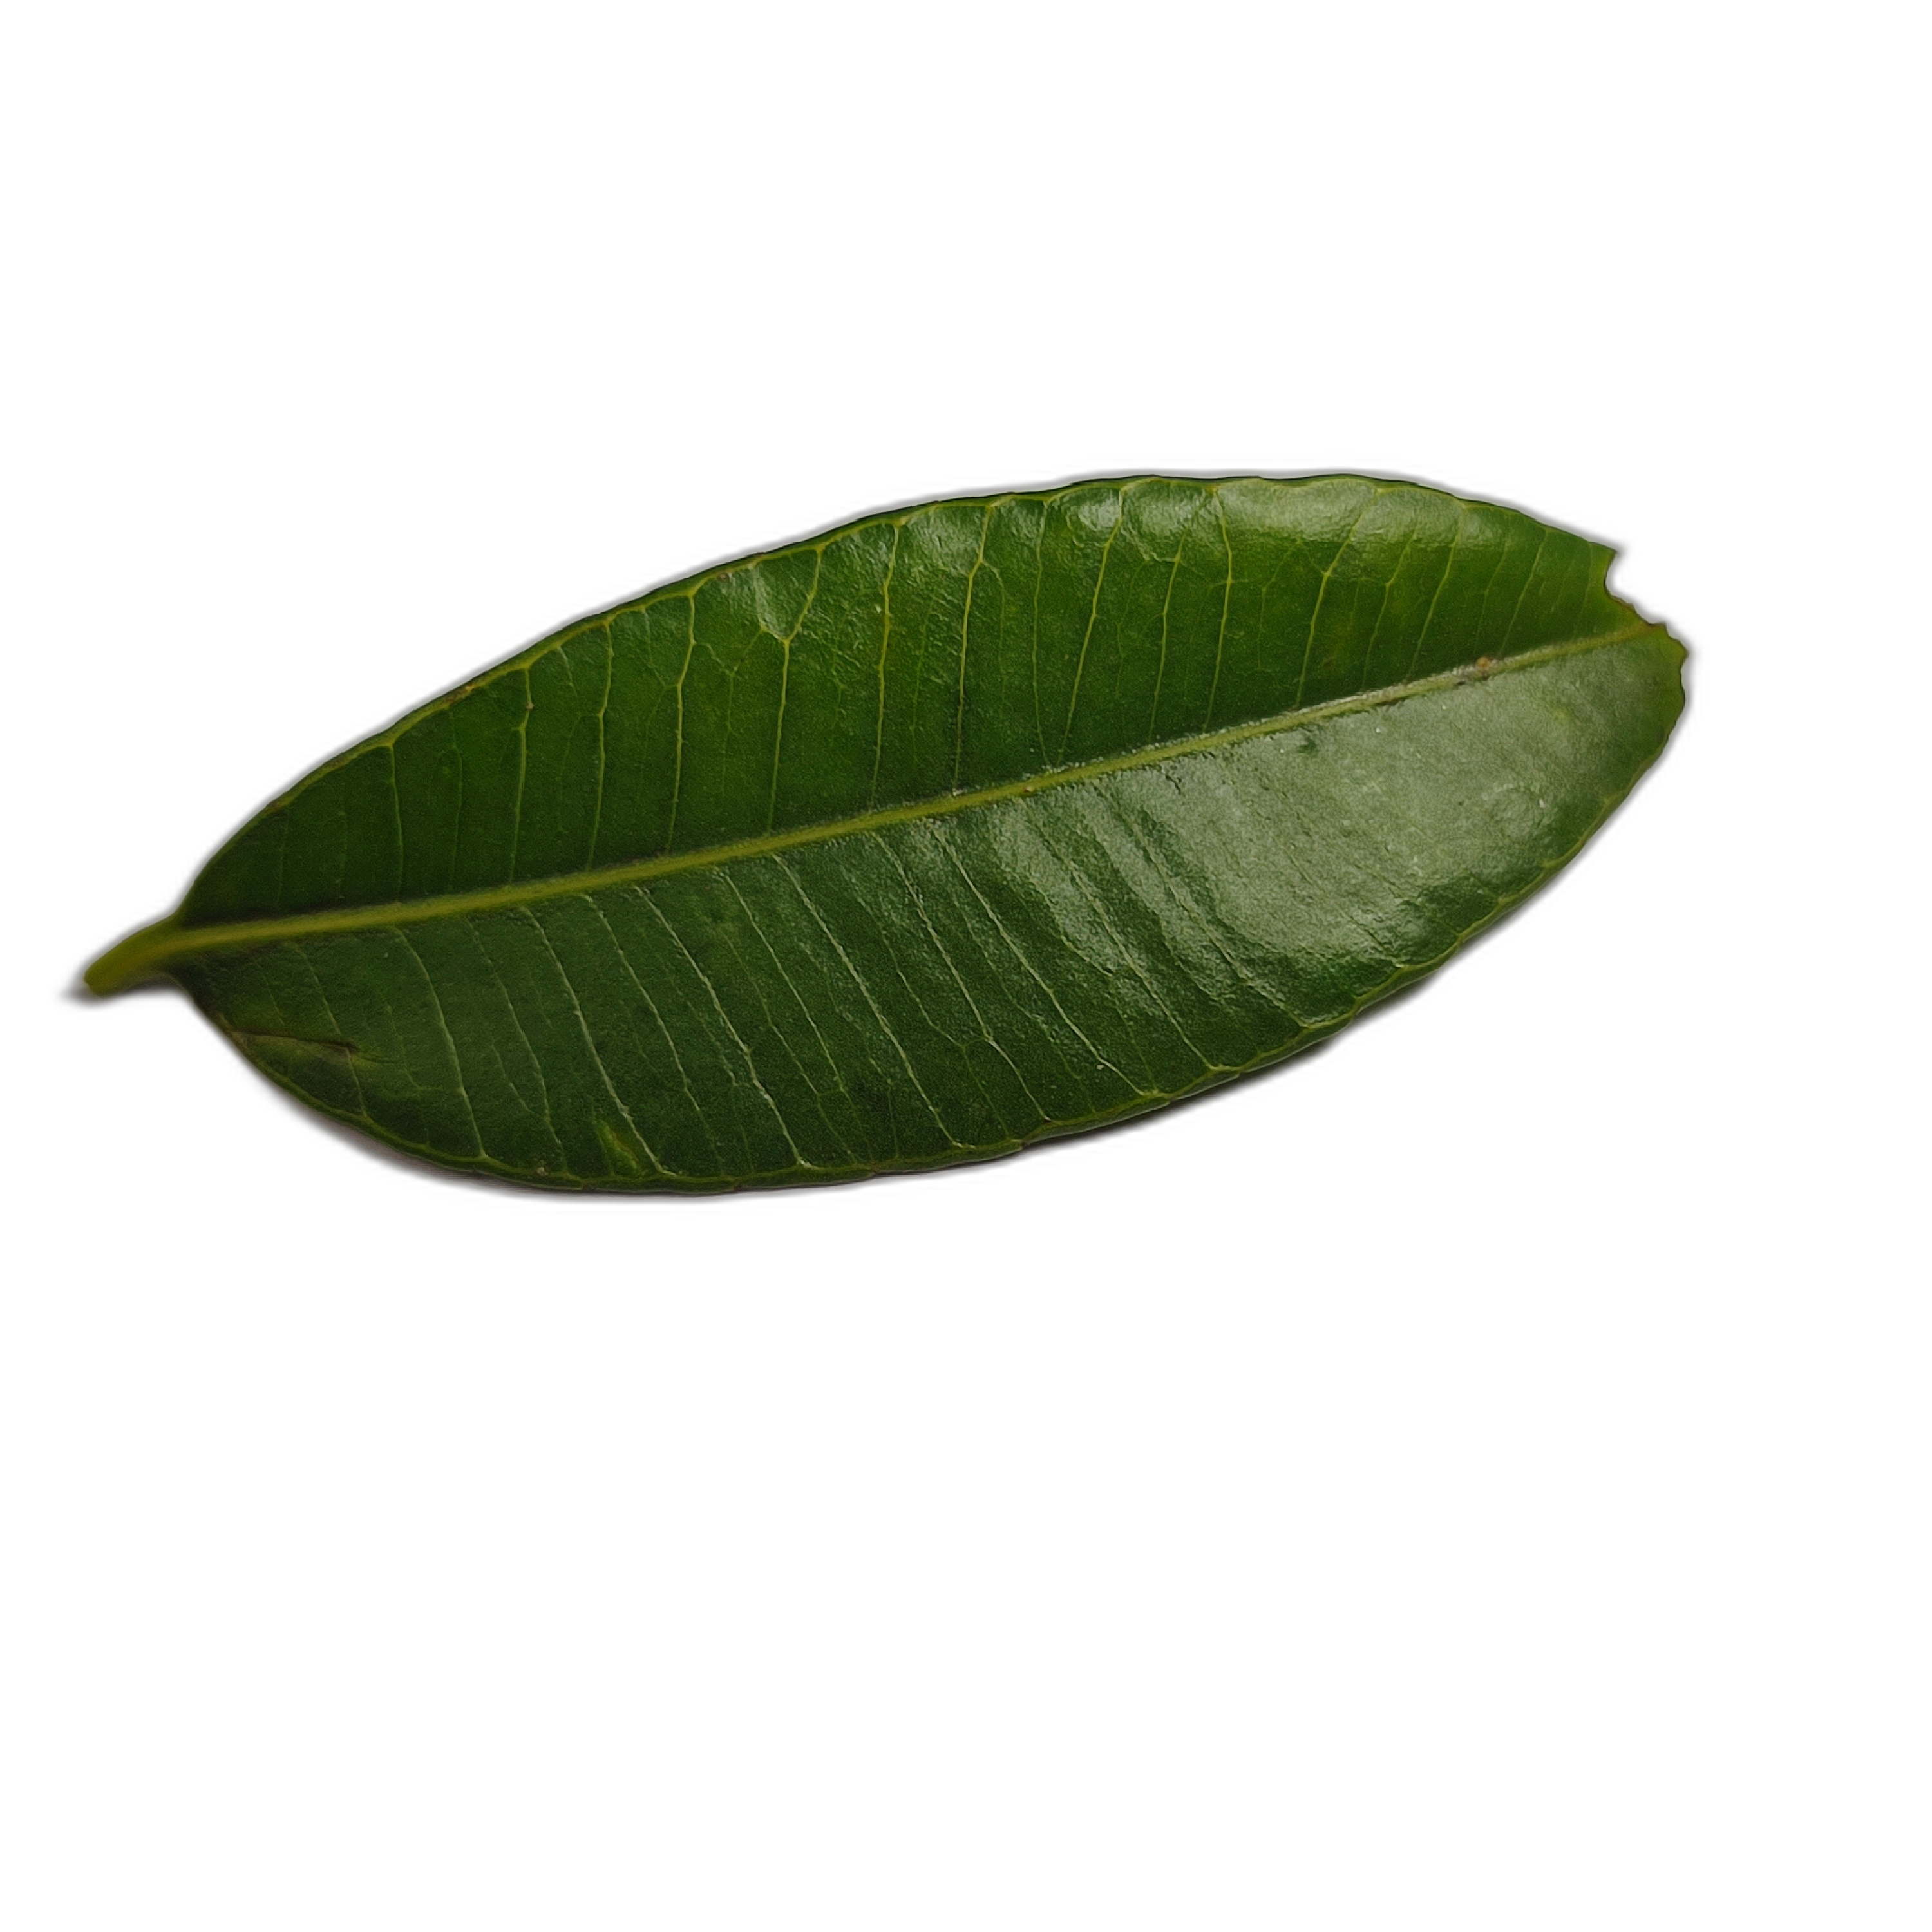
Label: healthy